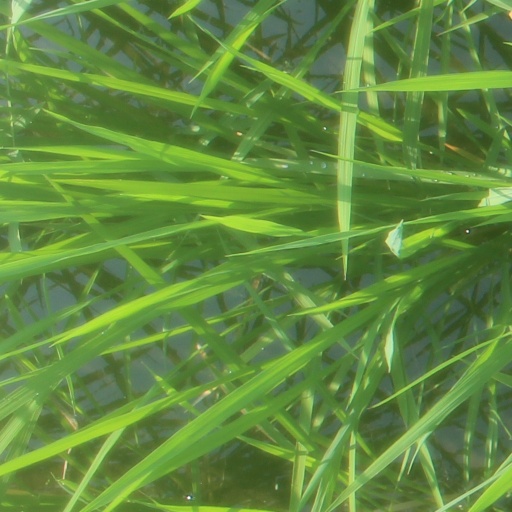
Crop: rice